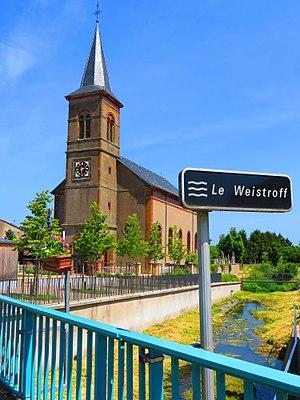
Waldweistroff eglise
Waldweistroff est une commune française située dans le département de la Moselle, en région Grand Est.